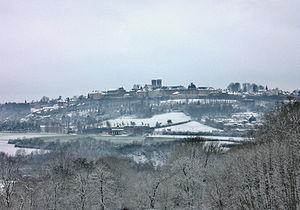
Les Lingons sont une population protohistorique ayant constitué l'un des plus anciens peuples gaulois, l'ethnogenèse du peuple Lingon participant en outre du développement socioculturel protohistorique de l'Arc alpin.
La Champagne-Ardenne est une ancienne région administrative du Nord-Est de la France, ayant existé ensuite comme collectivité territoriale de 1982 à 2015 ; elle a fusionné le 1ᵉʳ janvier 2016 avec l'Alsace et la Lorraine pour former la nouvelle région Grand Est.